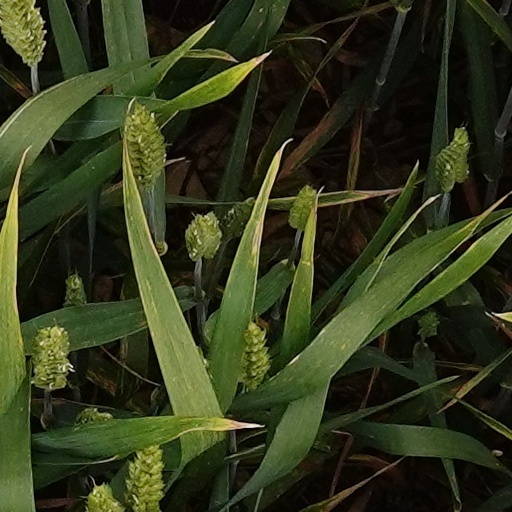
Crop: wheat